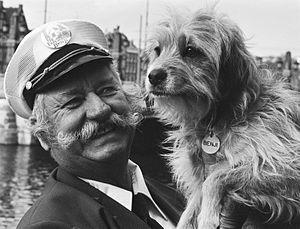
Benji est un chien de fiction qui a donné lieu à plusieurs adaptations au cinéma et à la télévision.